John Monck Mason

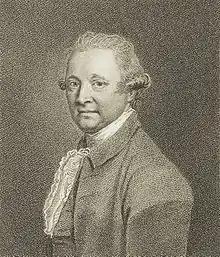
John Monck Mason

Born in Dublin, he was eldest son of Robert Mason of Mason-Brook, County Galway, by Sarah, eldest daughter of George Monck of St. Stephen's Green, Dublin. On 12 August 1741 he entered Trinity College, Dublin, and graduated B.A. in 1746, M.A. in 1761. In 1752 he was called to the Irish bar.